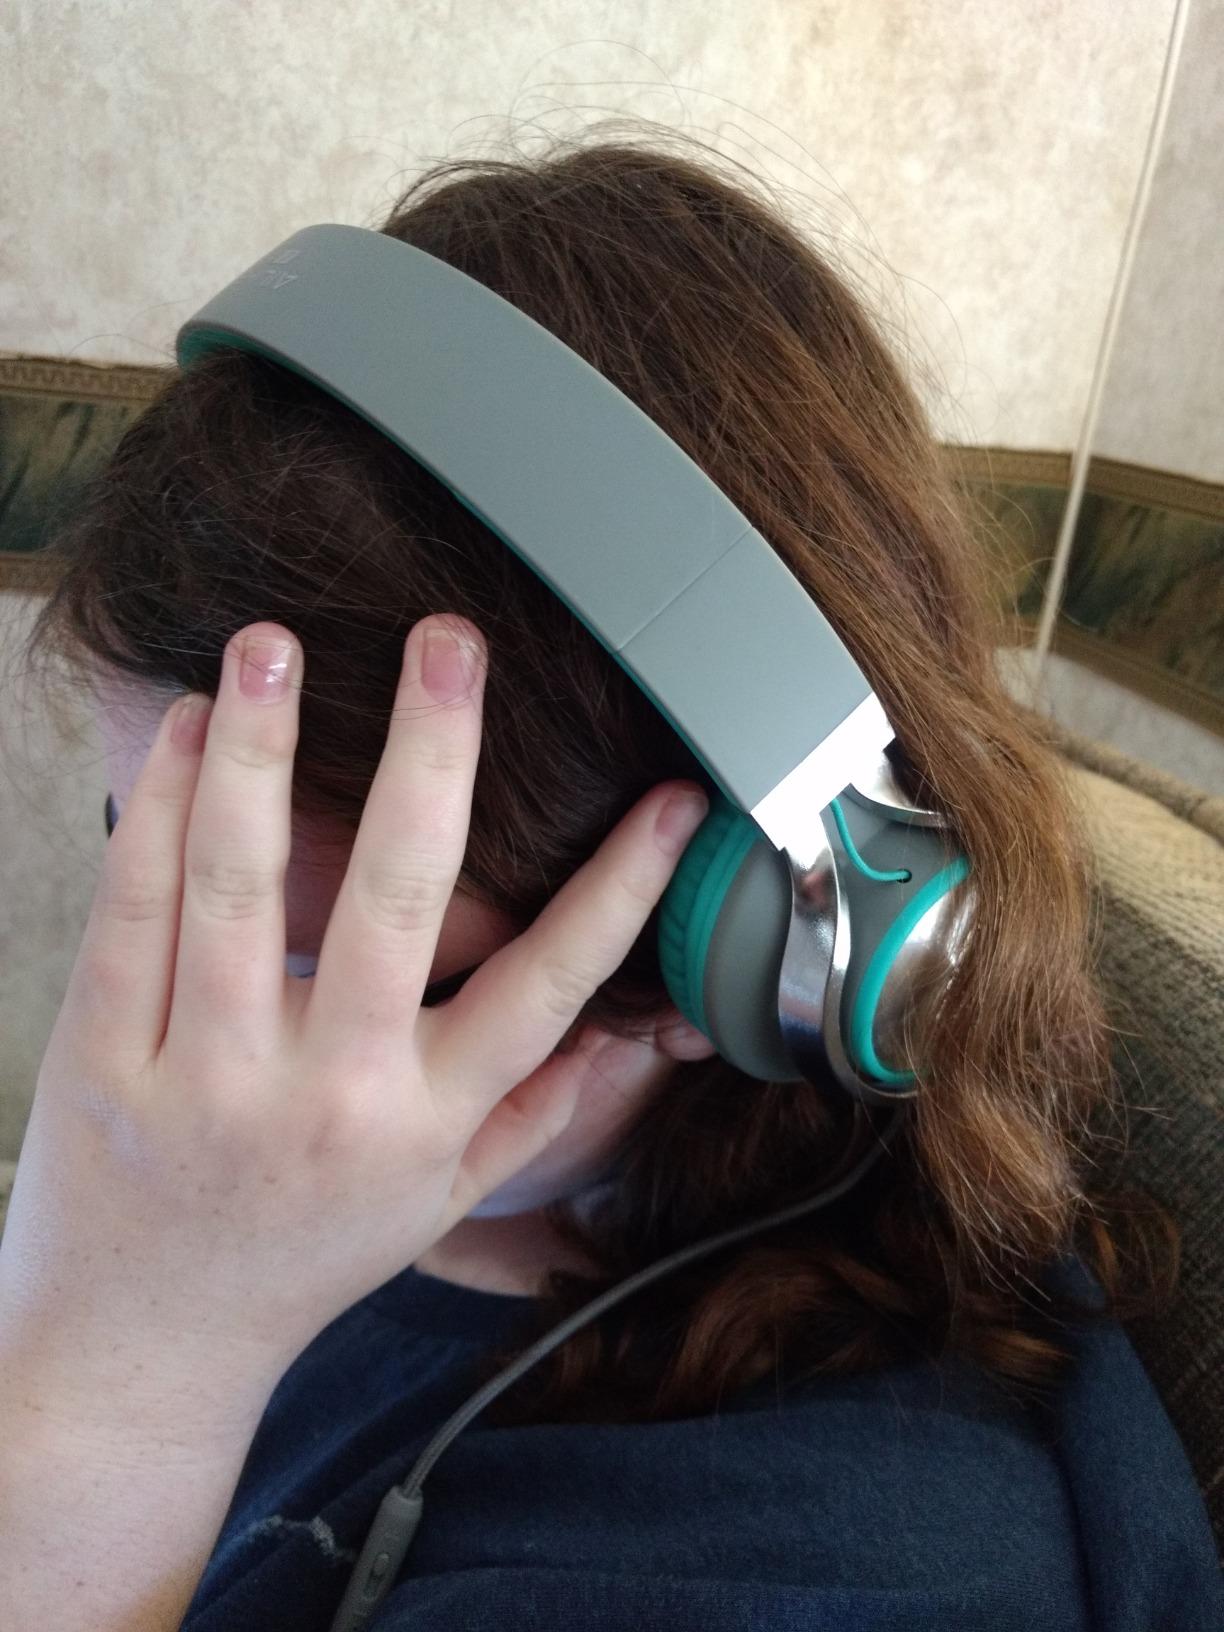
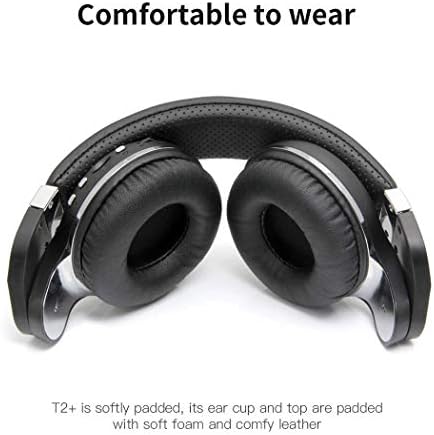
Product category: headphones
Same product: no